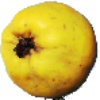
Label: Quince 1